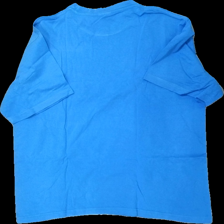
View: back
Type: T-shirt
Category: Men
Brand: Not in the list
Brand text on label: clique
Colors: Blue
Material: 100% bomull
Cut: C-collar
Size: L
Season: All
Stains: Minor
Holes: Major
Damage: blekt runt krage
Damage location: top center
Damage 2: hål
Damage 2 location: top left
Damage 3: hål
Damage 3 location: middle center
Price range: <50
Recommended usage: Export
Description: t-shirt